Eucalyptus gomphocephala

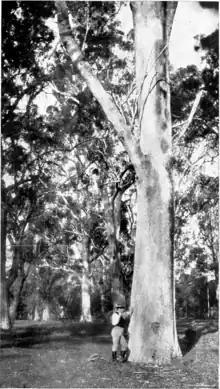
Tuart in Lane-Poole's "Primer of Forestry" 1927

The Swan River Colony's first sawmill was established in 1833, amongst tuart forest at the foot of Mount Eliza in Kings Park. Some of the timber was used by Henry Trigg for construction of the new government's infrastructure; Trigg describes the "Tewart" wood's desirable qualities - durable, yet workable - as similar to white gum [eucalypt] and the "lignum vitae" of the South American genus "Guaiacum".